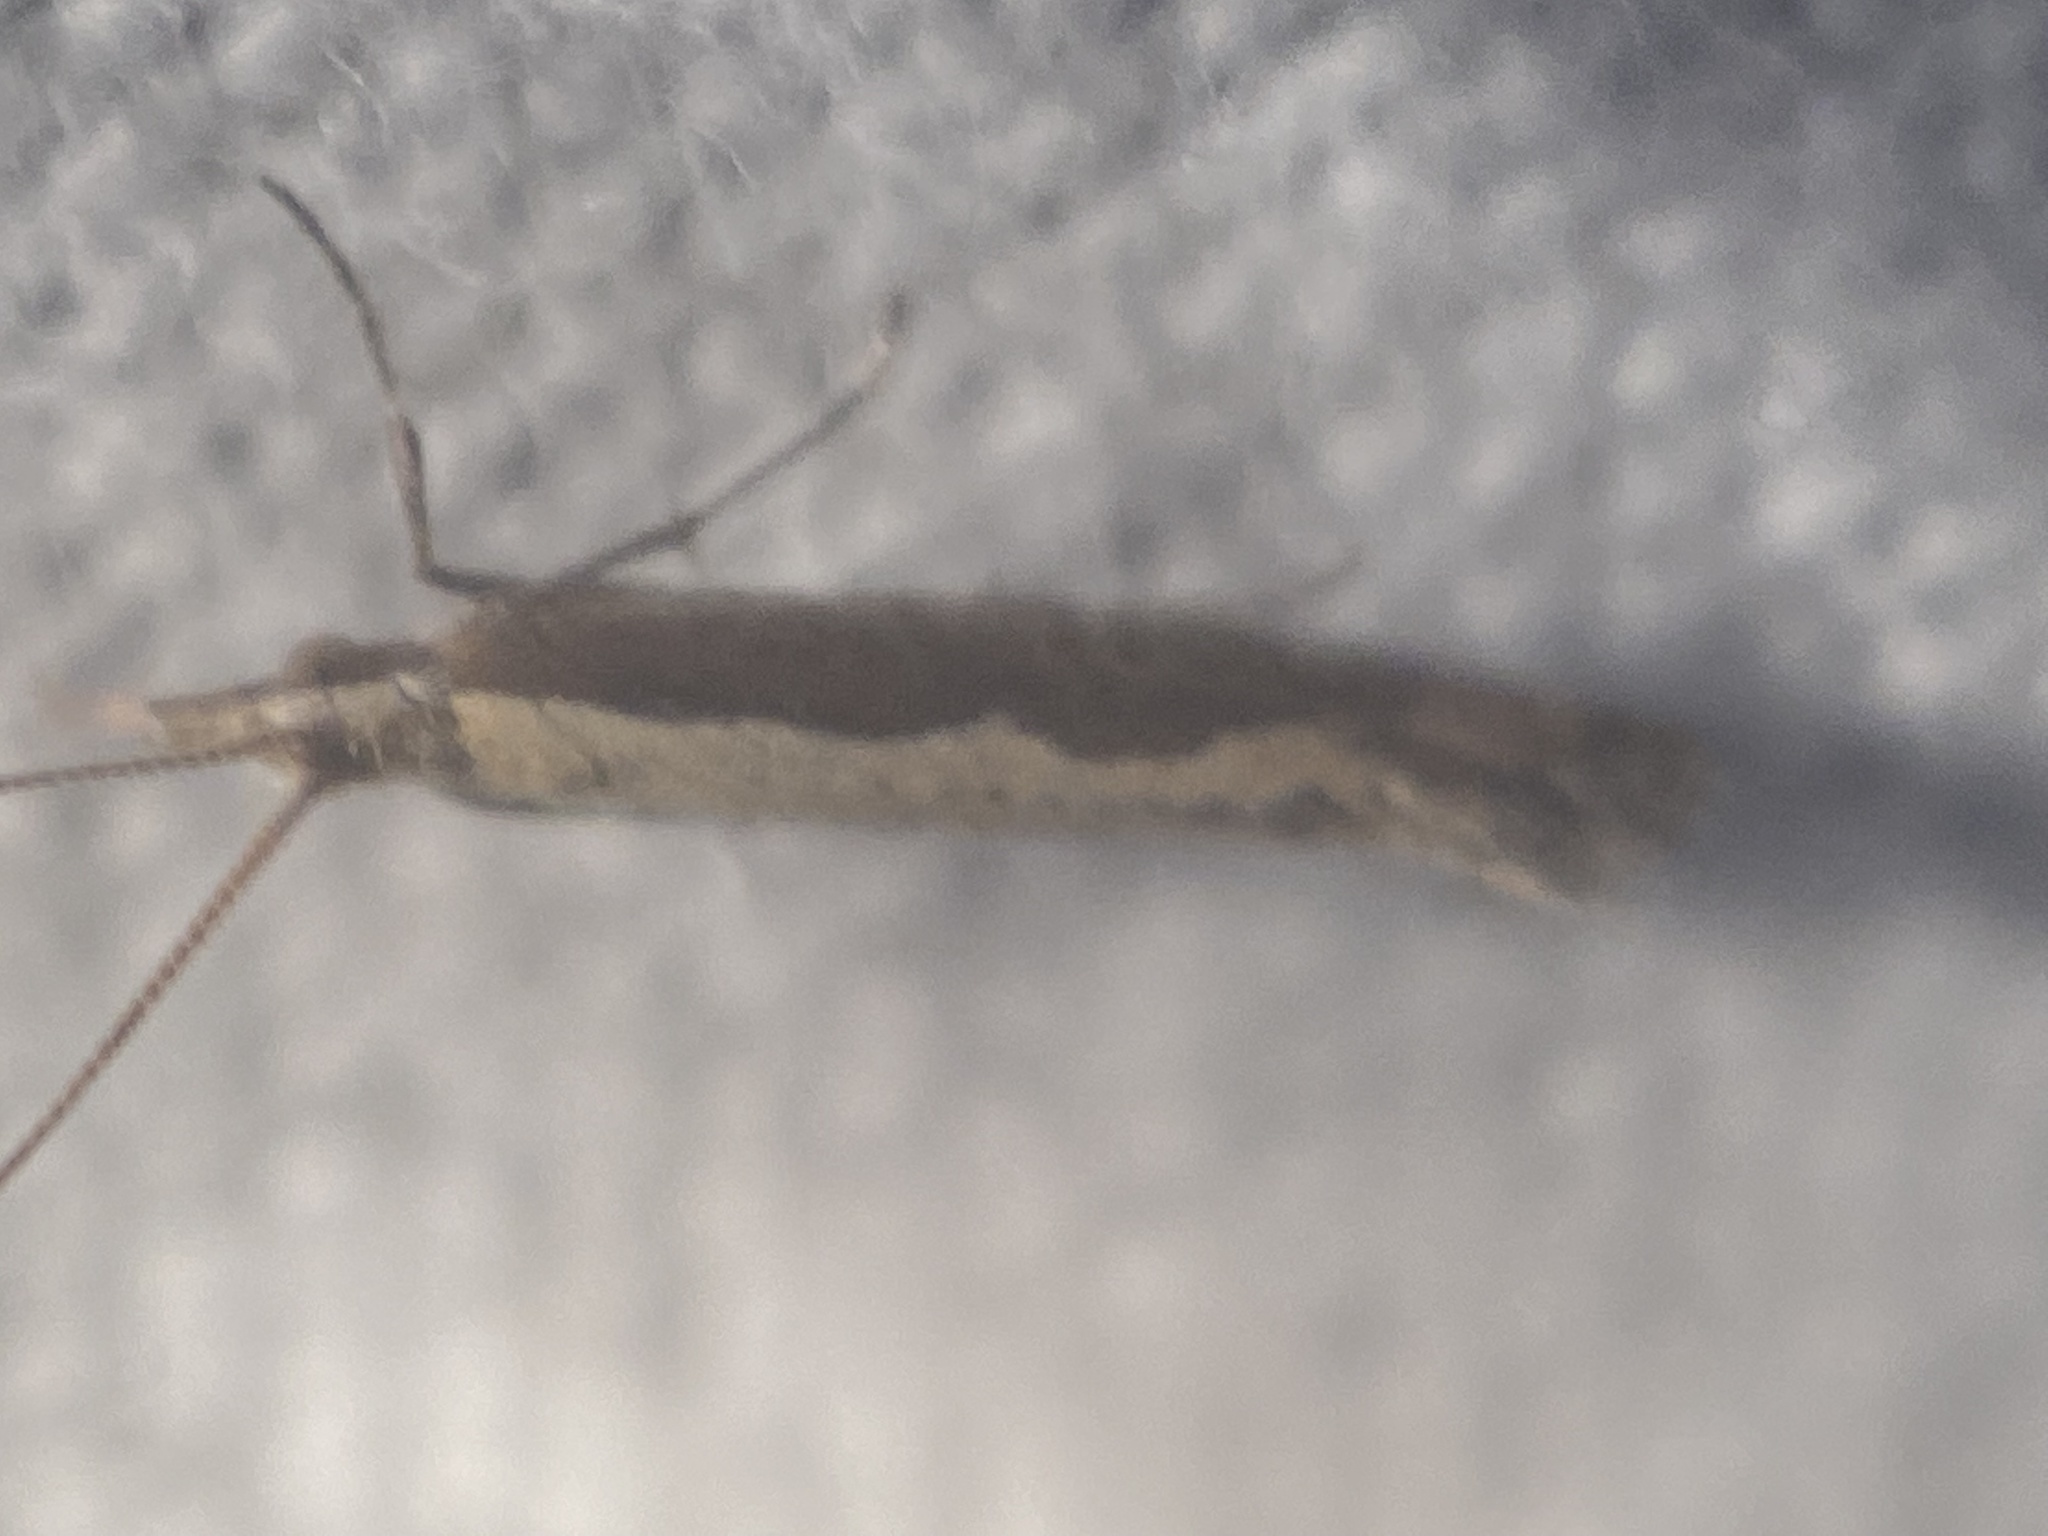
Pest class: diamondback_moth